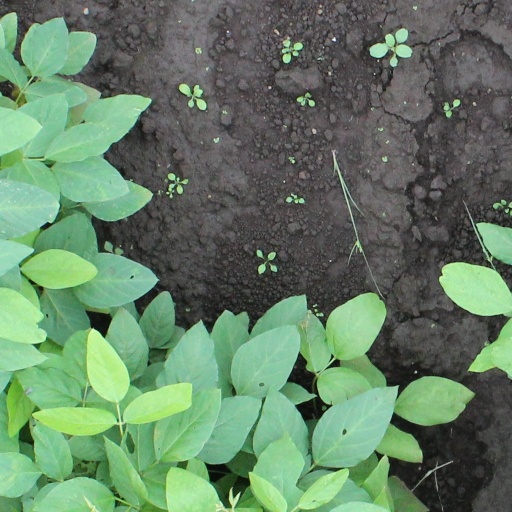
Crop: soybean